Men of Respect

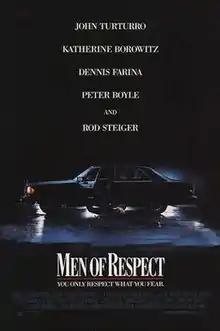

Men of Respect is a 1990 crime drama film, an adaptation of William Shakespeare's play "Macbeth". It stars John Turturro as Mike Battaglia, a Mafia hitman who climbs his way to the top by killing his boss.